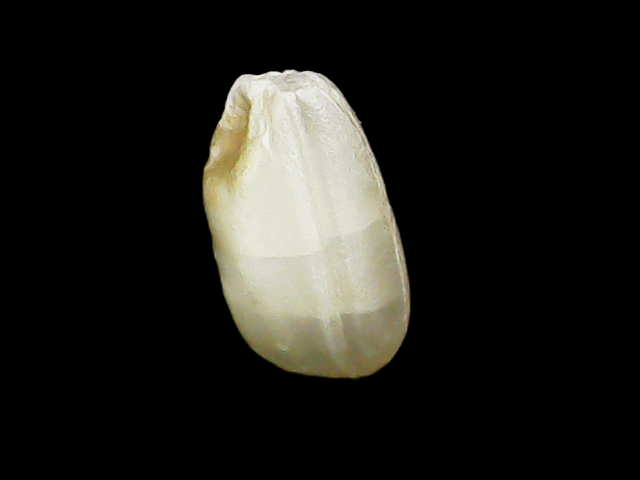
Rice variety: Binadhan8